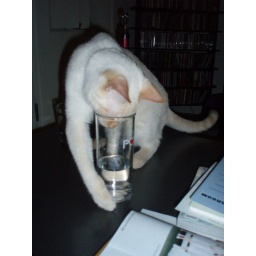
face in cup